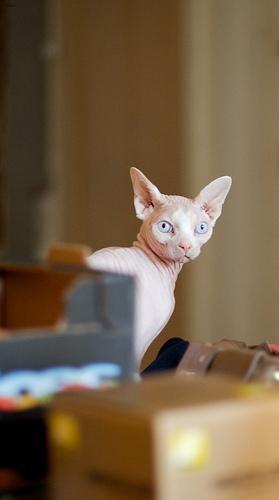
Sphynx